Flat Brook

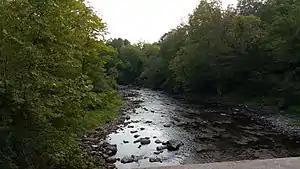
The Flatbrook in Walpack approximately 400 yards north of its mouth

Flat Brook, also spelled as Flatbrook, is an tributary of the Delaware River in Sussex County, New Jersey in the United States.